Earl F. Palmer

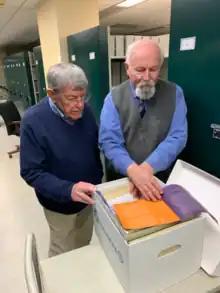
Earl with Kenneth Henke (Special Collections director at PTS) in the PTS Library's climate-controlled archival vault.

The Earl Palmer Collection within the Theological Commons at the Princeton Theological Seminary Library represents a collaboration between Earl Palmer Ministries and Princeton Theological Seminary. This collection contains over 3500 audio and video recordings and selected writings by Palmer, an alumnus and former member of the Board of Trustees of Princeton Theological Seminary. For years, Palmer‘s study assistants, family members, friends, and staff at the seminary's library helped in the collection, organization and archival of almost all of Palmer‘s work over his 65+ years in ministry. The physical and digital materials are stored in state of the art cloud servers, and temperature controlled archival rooms.